Project Sylpheed

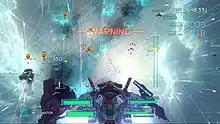
Piloting the Delta Saber, the player engages distant enemies with missiles amidst a sea of colorful contrails.

Players control the Delta Saber from a view as if they were in the cockpit, or a slight distance away from and outside the craft. The controller's thumbstick is used to fly the starfighter in any direction. By pressing the maneuver button and pushing the thumbstick in a direction, the player makes his or her fighter perform aileron rolls and 180-degrees turns (half-loops). Various button combinations control the Delta Saber's speed, allowing the craft to boost to great speeds with afterburners, coast on inertia without power, or match speed with a target. Certain maneuvers require the expenditure of shield energy, which protects starships from damage; an unshielded vessel under attack suffers damage to its armor. A ship is destroyed when its armor is depleted.